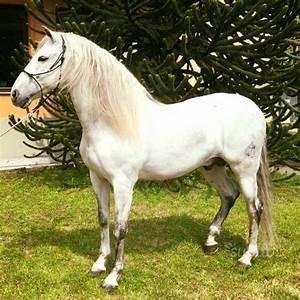
horse